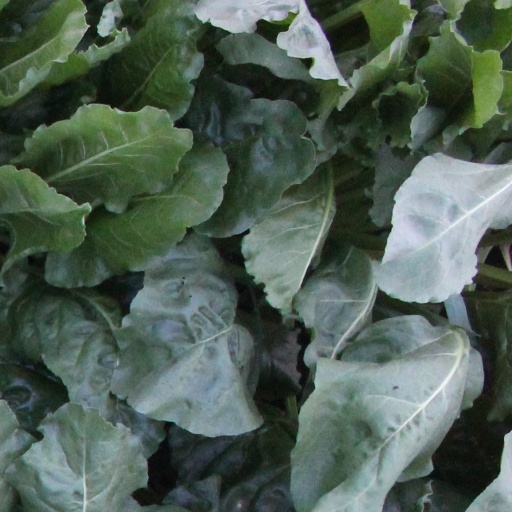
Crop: sugar beet